Vestereng

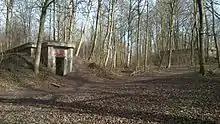
Two of the many WW II bunkers in the woodlands on Vestereng.

Vestereng was used by the German occupational forces as ammunition storage for the Kriegsmarine during the Second World War. They constructed a total of 14 concrete bunkers; 10 as storage facilities and 4 for machinegun defence and the bunkers are still here today, as a historical testimony to the occupation. After the liberation in 1945, the Danish military forces took over and Vestereng was used as a shooting range and training ground for several decades. From 1978-87 the Danish Home Guard took over the military practice on Vestereng.